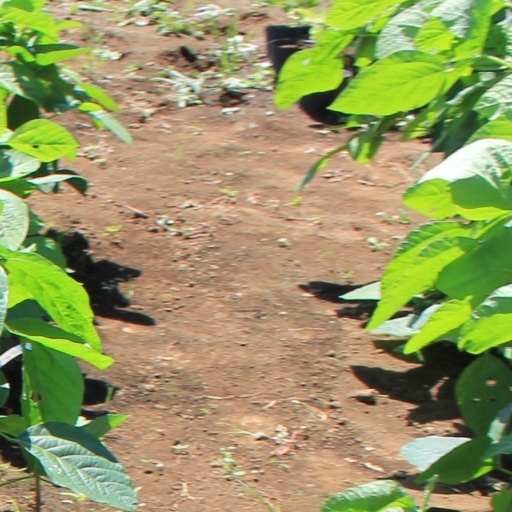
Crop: soybean